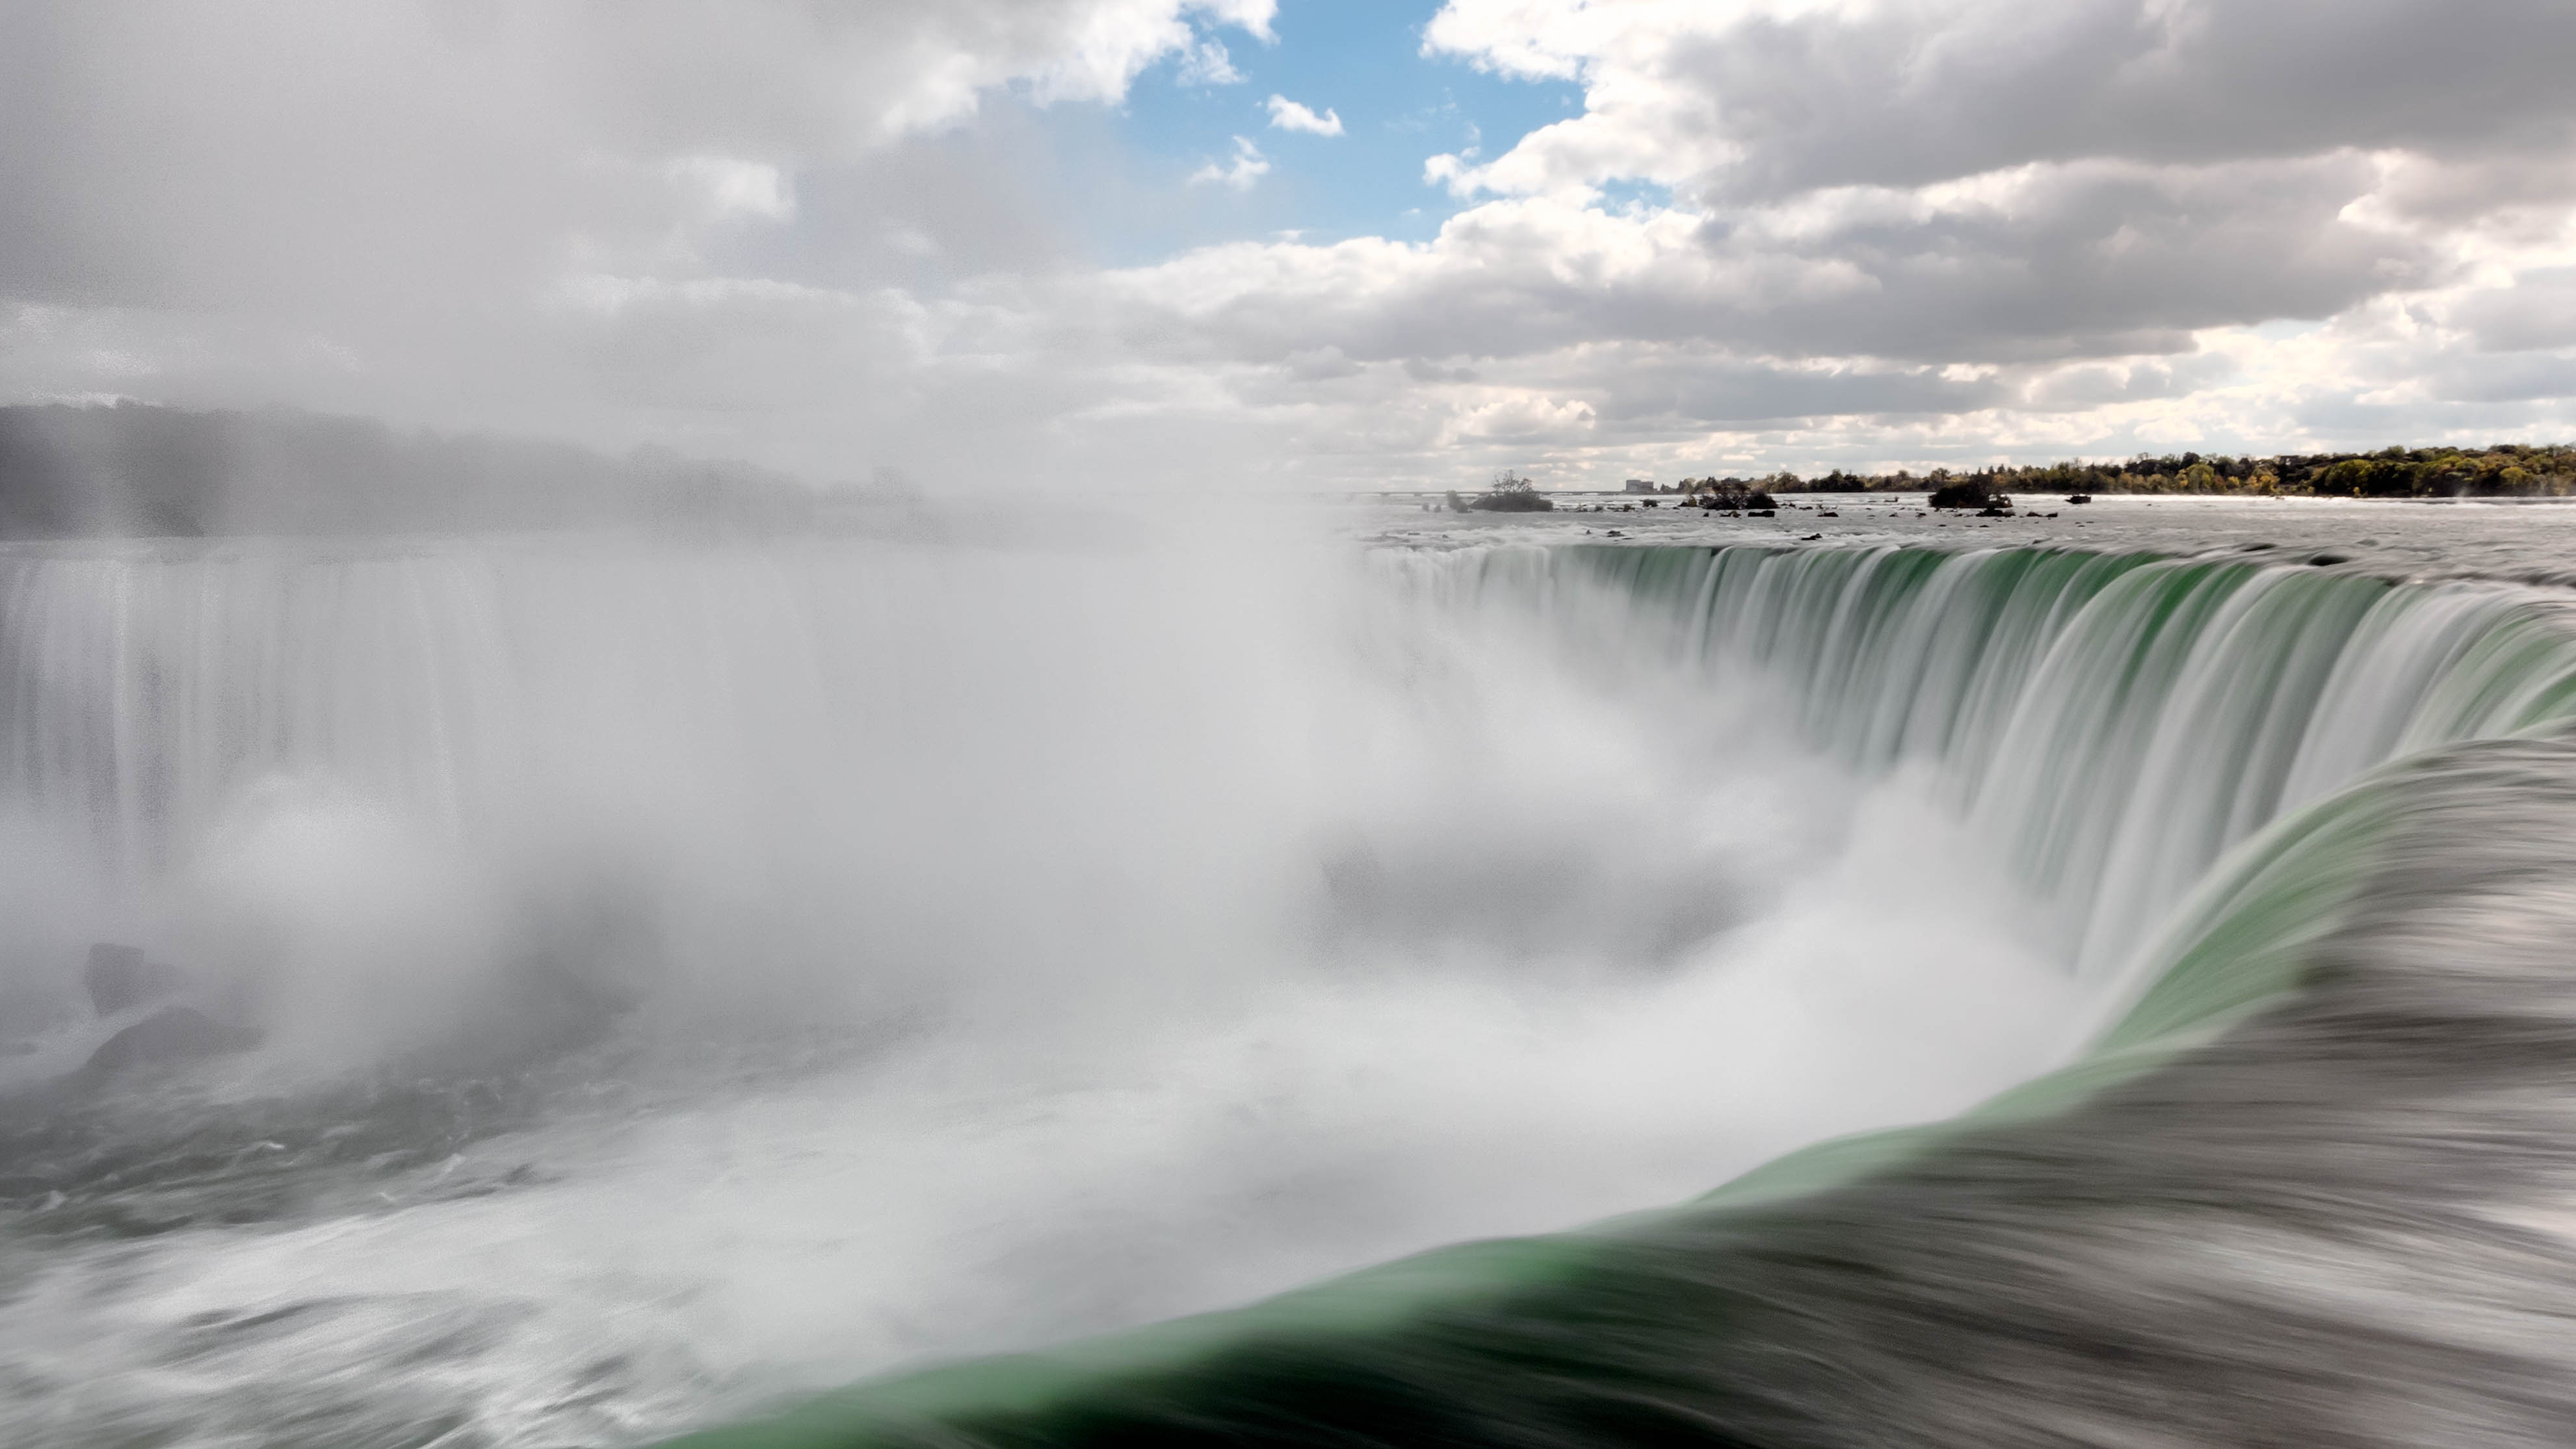
sea, water, waterfall, shoe, mist, wave, river, photo, walk, horse, rapid, world, body of water, 2014, hdr, canada, falls, wide, ontario, sns, lumix, panasonic, dmc, lx7, panasoniclumixdmclx7, niagarafalls, niagara, kelby, water feature, atmospheric phenomenon, wind wave